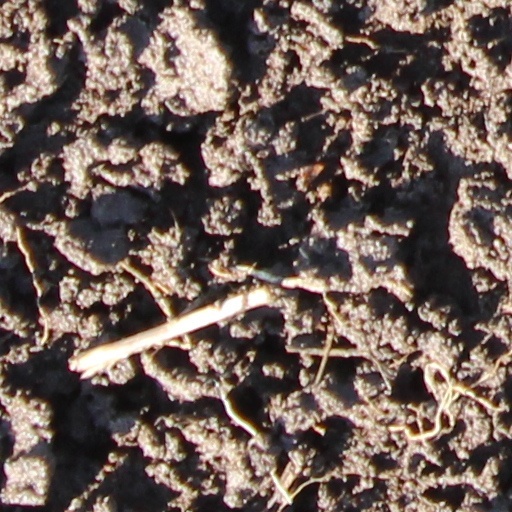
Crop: wheat